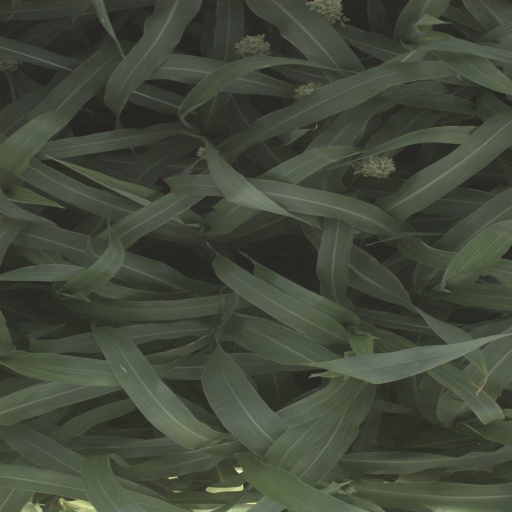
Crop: sorghum